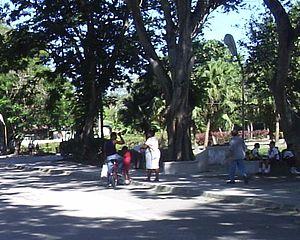
Rue Liberté à Cayo Mambi, Cuba.